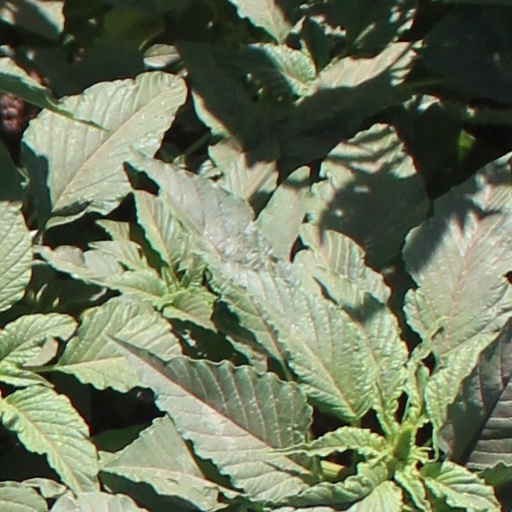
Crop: wheat